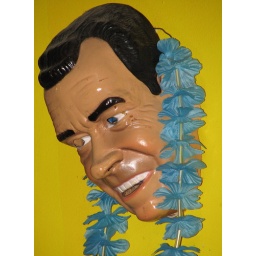
On the wall at a bar in Columbus Georgia